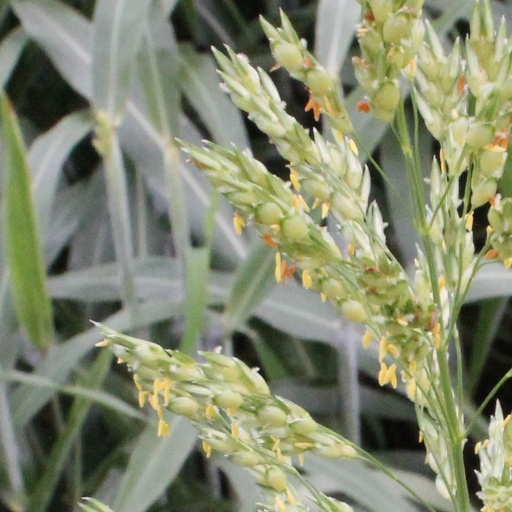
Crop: sorghum